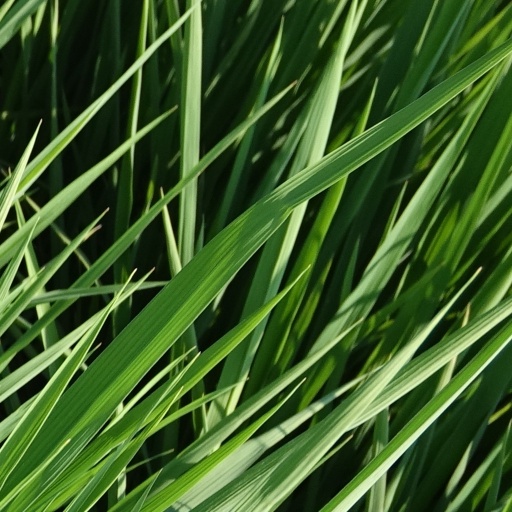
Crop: rice